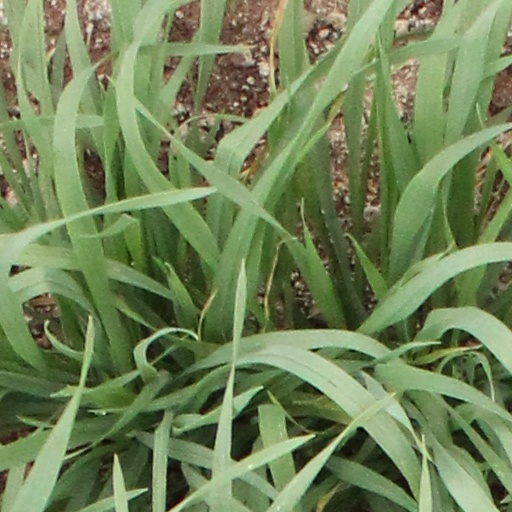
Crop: wheat